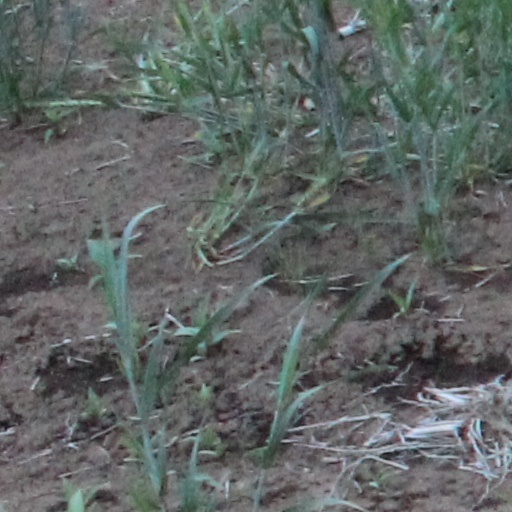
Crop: wheat